John Balmer

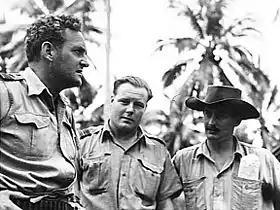
Informal half portrait of three men in military uniforms, with palm trees in the background

In January 1942, Balmer briefly took charge of No. 7 Squadron, flying Hudsons on maritime patrol and convoy escort duties from RAAF Station Laverton, Victoria. Two months later he assumed command of the first RAAF unit to operate Australian-built Bristol Beauforts, No. 100 Squadron. It was formed at Richmond using the number of a Royal Air Force (RAF) squadron that had been decimated in the Malayan Campaign. In tribute to its original incarnation, Balmer adopted the RAF unit's crest, which featured a skull-and-crossbones emblem and the motto "Sarang Tebuan Jangan Dijolok" (Malay for "Do not stir up a hornet's nest"). No. 100 Squadron transferred to Mareeba in Far North Queensland on 22 May, after Balmer decided that a proposed base at Cairns was unsuitable owing to periodic flooding. While his crews at Mareeba gained experience on maritime patrols, he travelled to Port Moresby, New Guinea, on 26 May to test the Beaufort in operational conditions; as he came in to land he was fired upon by US anti-aircraft batteries, whose gunners had "never seen a Goddamn aircraft like that before", but escaped damage.